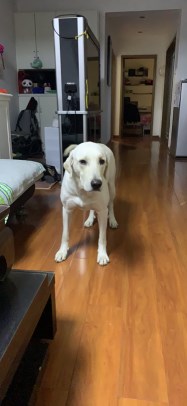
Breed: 3580-n000122-Labrador_retriever